Cartagena Cathedral, Colombia

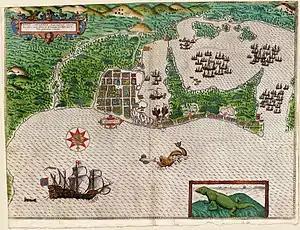
Map of the Drake fleet in Cartagena

Nevertheless, the following year (1586), the English pirate, Francis Drake, “El Draque”, appeared before the coasts of Cartagena with a fleet of up to 23 ships of war and more than 3,000 men, and attacked the city, in which it was the most important military action carried out in the 16th century against the ports of America. Cartagena was taken and Drake was devoted to looting: It reduced to ashes a little more than half of the city and, before the refusal of its inhabitants to pay the juicy ransom that demanded, threatened to demolish to cannonades the cathedral, that at that moment had to be the most precious good of the city. Then he made the first warning shot, which was enough to seriously affect its structure, as the bullet struck one of the columns, knocking it down and taking two more. Arches that supported the three columns and part of the ceiling. Finally, the Cartagenians paid 110,000 silver ducats and Drake agreed not to continue the destruction of the city, after having it in its possession for 6 weeks.